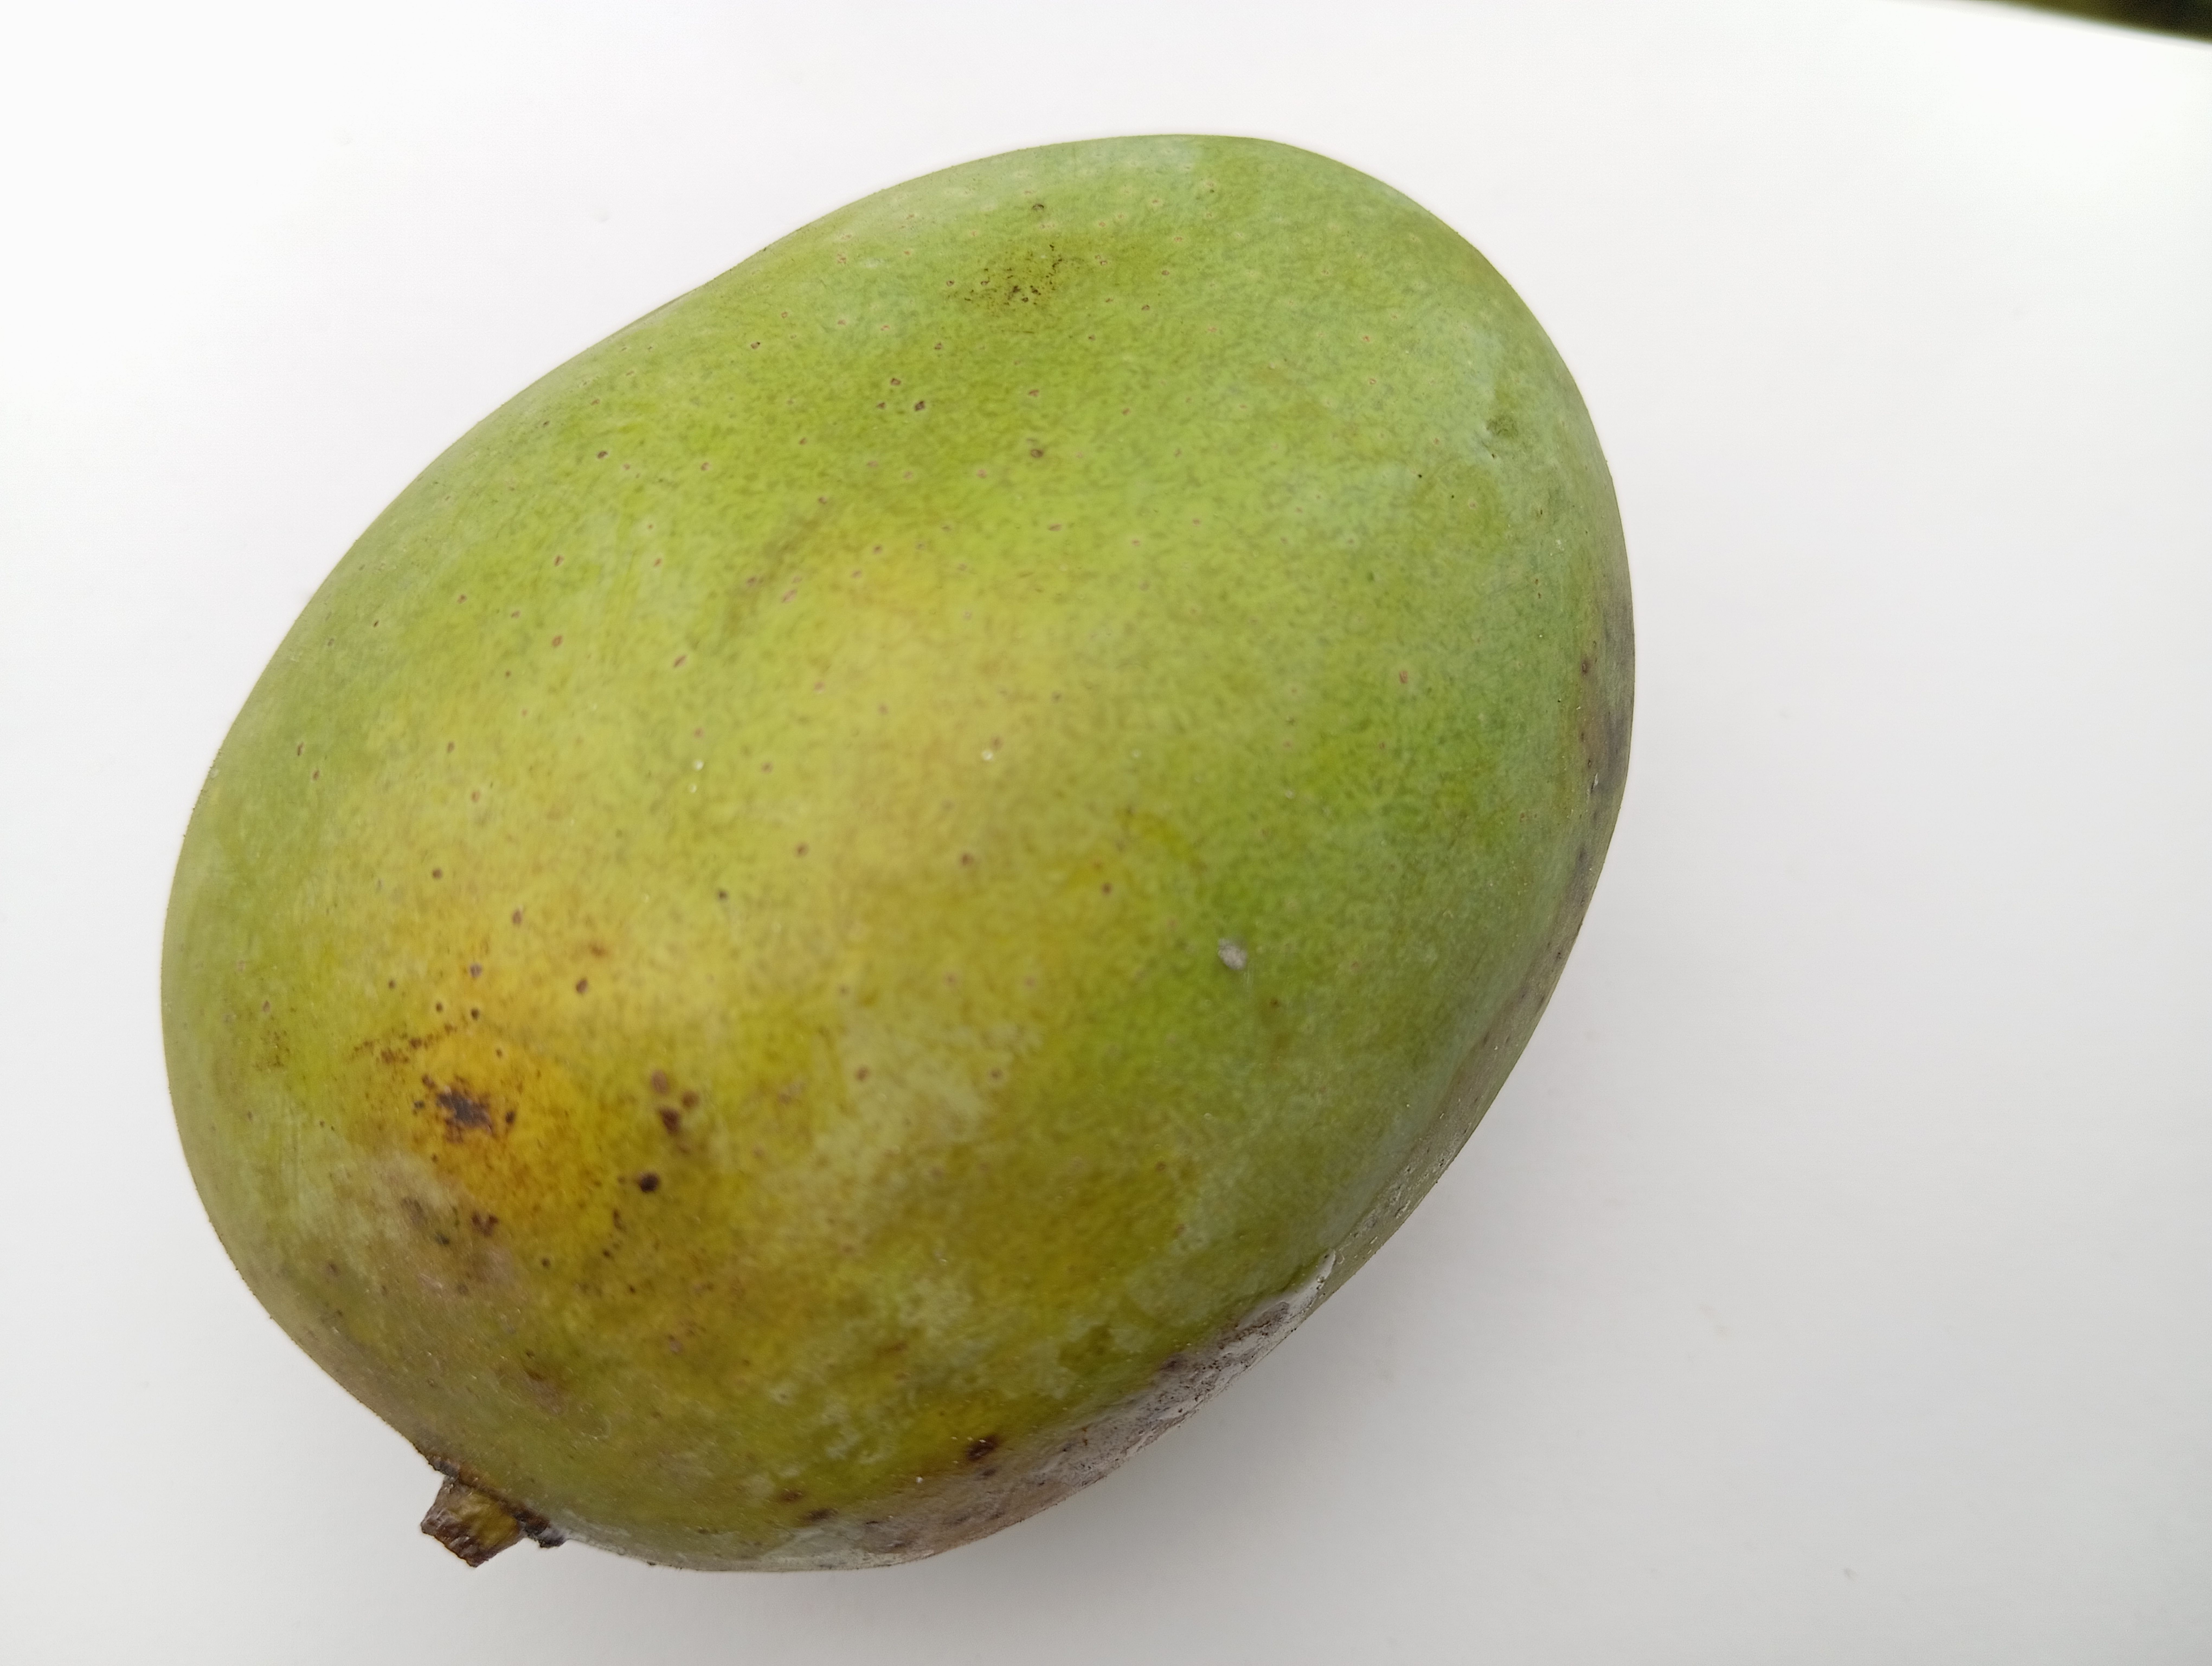
Mango variety: Langra